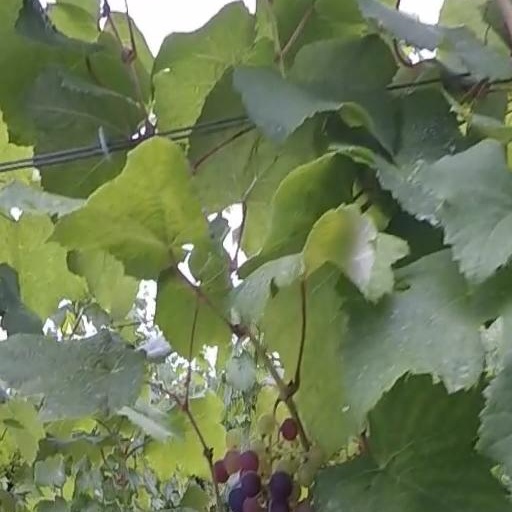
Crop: grape